Sky position (RA, Dec in degrees): 338.655, -0.08403
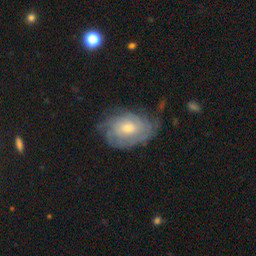
Galaxy morphology: Unbarred Tight Spiral Galaxies